Ibibio people

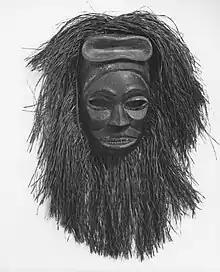
Ekpo society mask with attached raffia fringe

The masks and accoutrements of the Ekpo society make up the greatest works of art in Ibibio society. Ibibio often purposefully play with proportions in their masks to distort the face. A component that appears often in Ibibio masks is an articulated lower jaw. Ibibio people have an overarching theme of contrasting male and female masks by using dark and light colors respectively. These masks are not always performed together, but there is a general understanding of their opposing relationship. Feminine masks are decorated with light colors such as white. Their features are delicate to emphasize their femininity. On the other hand, masculine masks use dark colors to represent the mystic forces of the forest. These masks often have large features and are created to be intentionally ugly. They achieve this by distorting the features in unnatural manners such as having bulging eyes or misplaced mouths. Many deformities present in the masks come from naturally occurring human diseases and illnesses. One that is often depicted is , a part of yaws. Signs of baldness and walking sticks also show up often in order to portray symbols of karma and old age. Men's costumes incorporate natural materials from the wilderness such as raffia, and seed pod rattles. Women's costumes use materials such as light colored cloth to represent the order of living in the village.